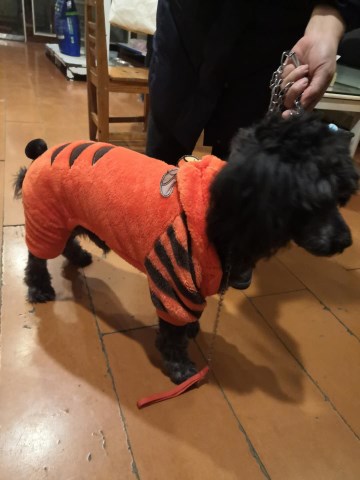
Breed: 2925-n000114-toy_poodle